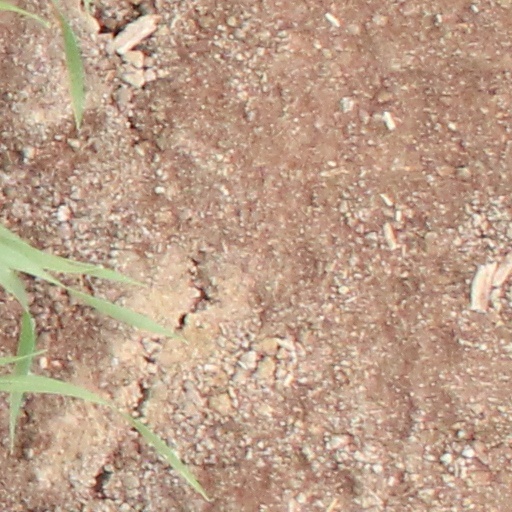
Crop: wheat